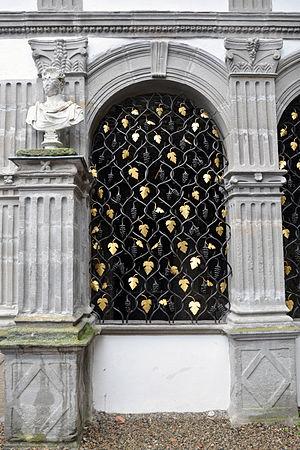
La bâtie d'Urfé. La grille de le salle de fraîcheur ( salle de rocaille ).